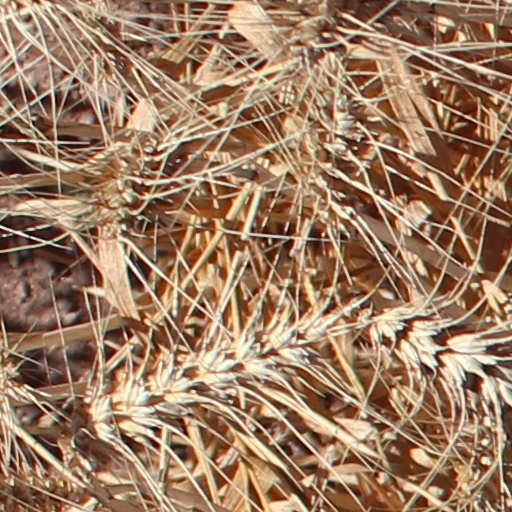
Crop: wheat